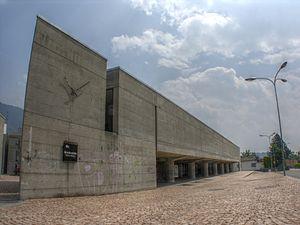
Cette liste présente les biens culturels d'importance nationale dans le canton du Tessin. Cette liste correspond à l'édition 2009 de l'Inventaire Suisse des biens culturels d'importance nationale pour le canton du Tessin. Il est trié par commune et inclus : 150 bâtiments séparés, 26 collections et 35 sites archéologiques.